Pieter Anton Tiele

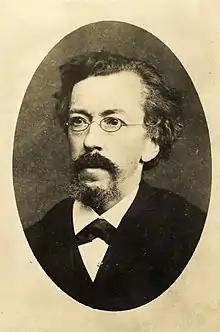
P.A. Tiele

Pieter Anton Tiele (18 January 1834, Leiden22 January 1889, Utrecht) was for many years the librarian of Utrecht University.